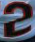
Number: 2